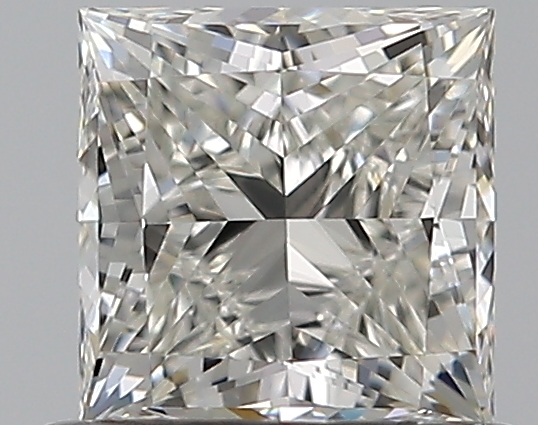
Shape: princess
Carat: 0.7
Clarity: VVS1
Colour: I
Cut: EX
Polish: EX
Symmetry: VG
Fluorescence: N
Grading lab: GIA
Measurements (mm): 4.65 x 4.62 x 3.36